Sexism

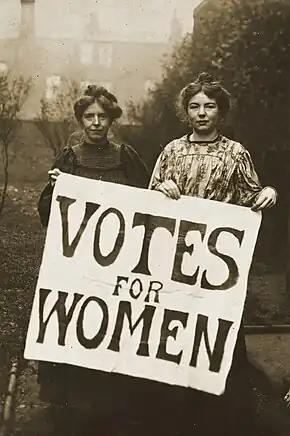
Annie Kenney and Christabel Pankhurst

Sexism may have been the impetus that fueled the witch trials between the 15th and 18th centuries. In early modern Europe, and in the European colonies in North America, claims were made that witches were a threat to Christendom. The misogyny of that period played a role in the persecution of these women.